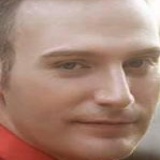
ca sĩ Kyo York